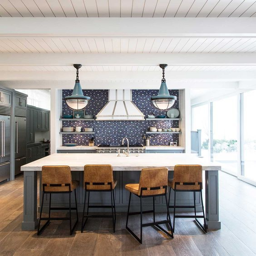
an interior design , decorating , and diy lifestyle blog with budget decor and furniture sources , paint colors , designer room images .